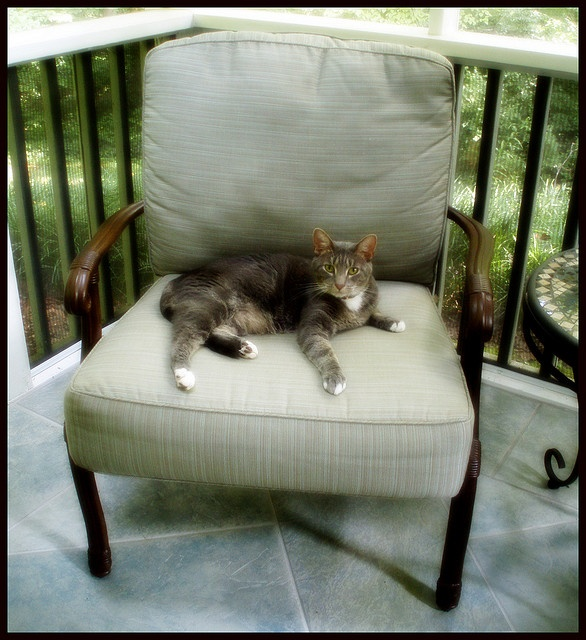
A car sits in a chair on a balcony.
cat lounges on a comfy chair outside on deck
THERE IS A CAT THAT IS SITTING IN A CHAIR
Cat occupying a chair on an outdoor balcony.
a cat that is sitting in a seat by a rail